ASME B5

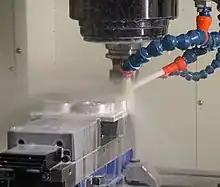
Machining Center

The charter of the ASME B5 Machine Tool Standards committee is "The standardization of machine tools, cutting tools and of the elements of machine tool construction and operation relating primarily to their use in manufacturing operations, including: